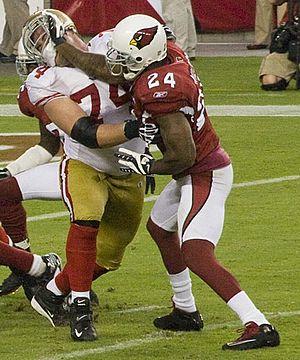
Adrian Lemar Wilson, né le 12 octobre 1979 à High Point en Caroline du Nord, est un joueur américain de football américain évoluant au poste de safety.